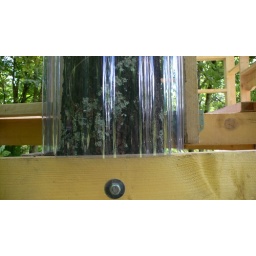
Clear corrugated plastic walls in one of the trees